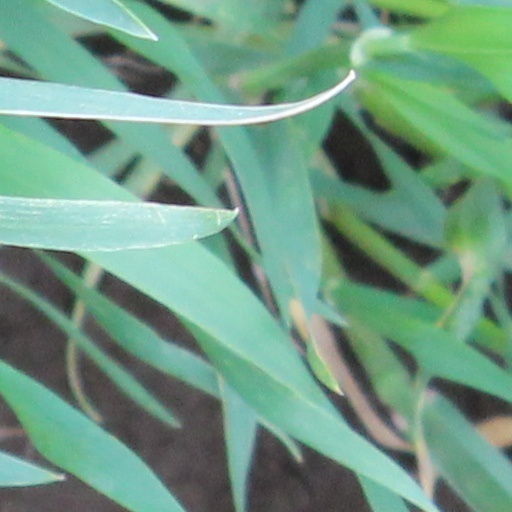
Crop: wheat